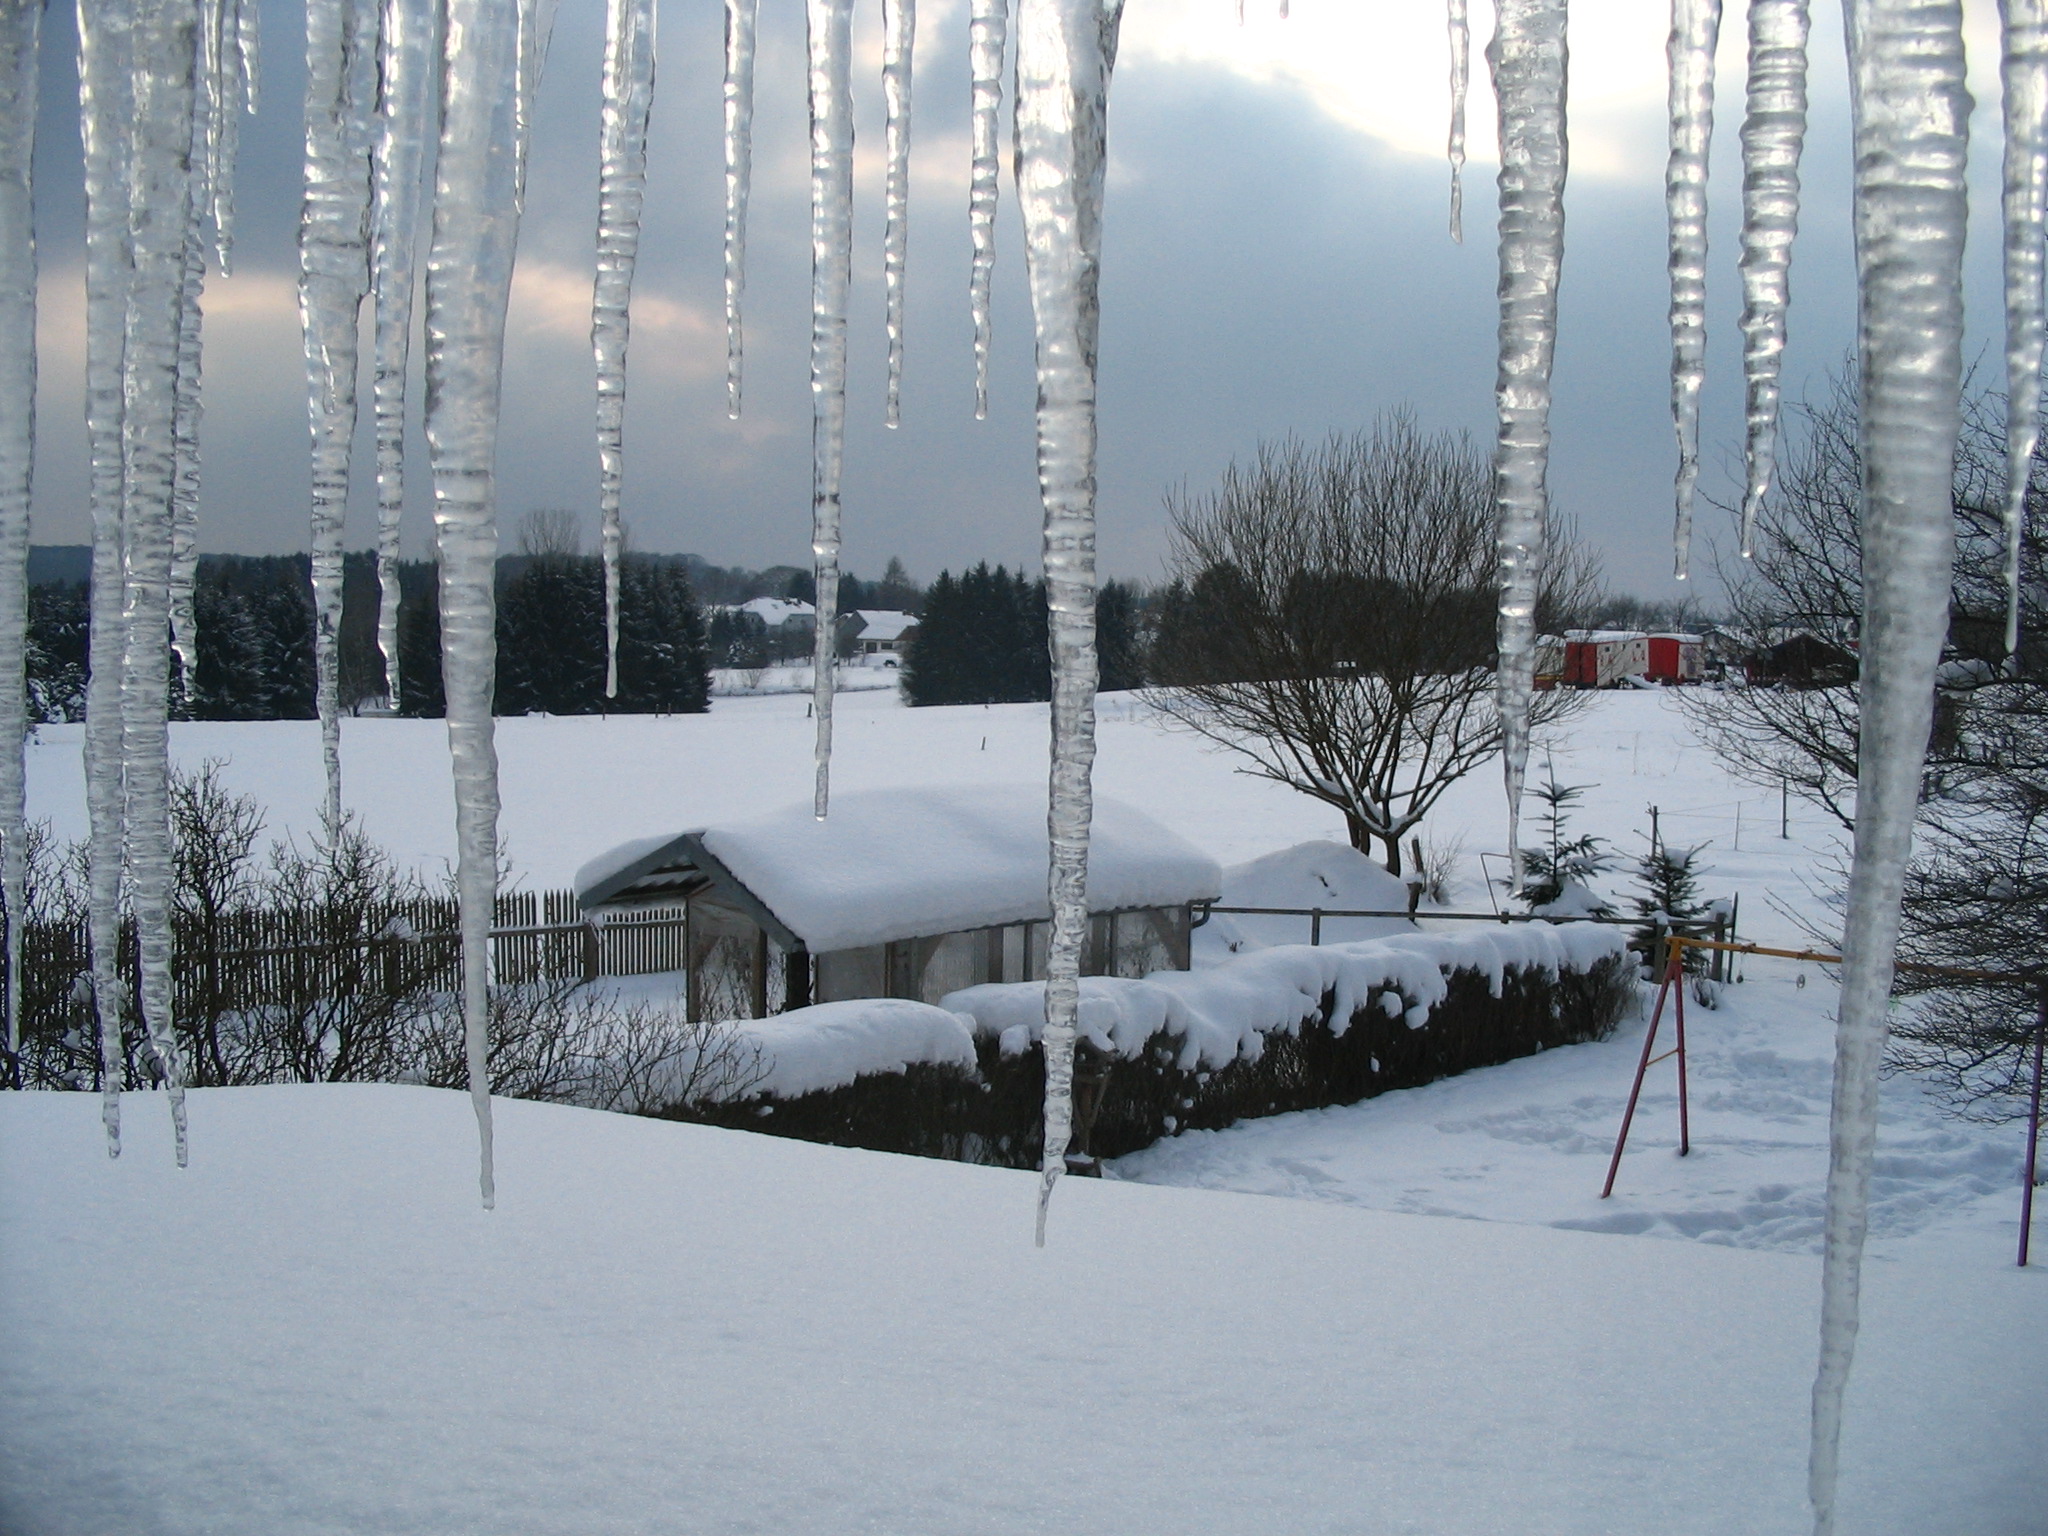
winter, wonderland, icicle, snow, freezing, sky, tree, frost, ice, home, house, sugar house, arctic